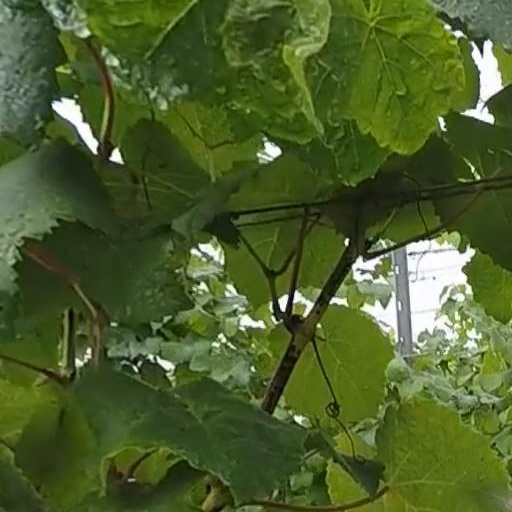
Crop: grape